Suwa, Nagano

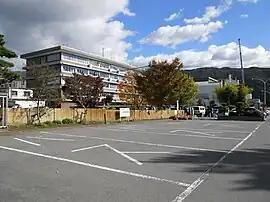
Suwa City Hall

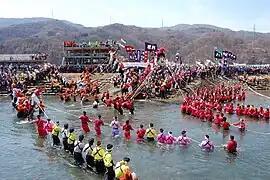
Onbashira in Suwa-taisha, which is held once every six years

The shores of Lake Suwa have been inhabited since at least the Japanese Paleolithic period. The Suwa clan ruled the area since the Nara period, and the area developed as a castle town for Suwa Domain under the Edo period Tokugawa shogunate and as a post station on the Kōshū Kaidō highway. In the post-Meiji restoration cadastral reforms of April 1, 1889, the village of Kamisuwa was established. Kawasuwa was elevated to town status on April 20, 1891. After merger with the villages of Shiga and Toyoda (from Suwa District), Kamisuwa was elevated to city status on August 10, 1941, changing its name to Suwa.